Countryliner

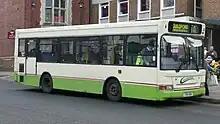
Plaxton Pointer 2 bodied Dennis Dart in Guildford in January 2009

The history of Countryliner can be traced back to 1911, with the formation of the East Surrey Traction Company, which was based in Reigate, Surrey. This later became part of the London General Omnibus Company, which was later absorbed into London Transport.